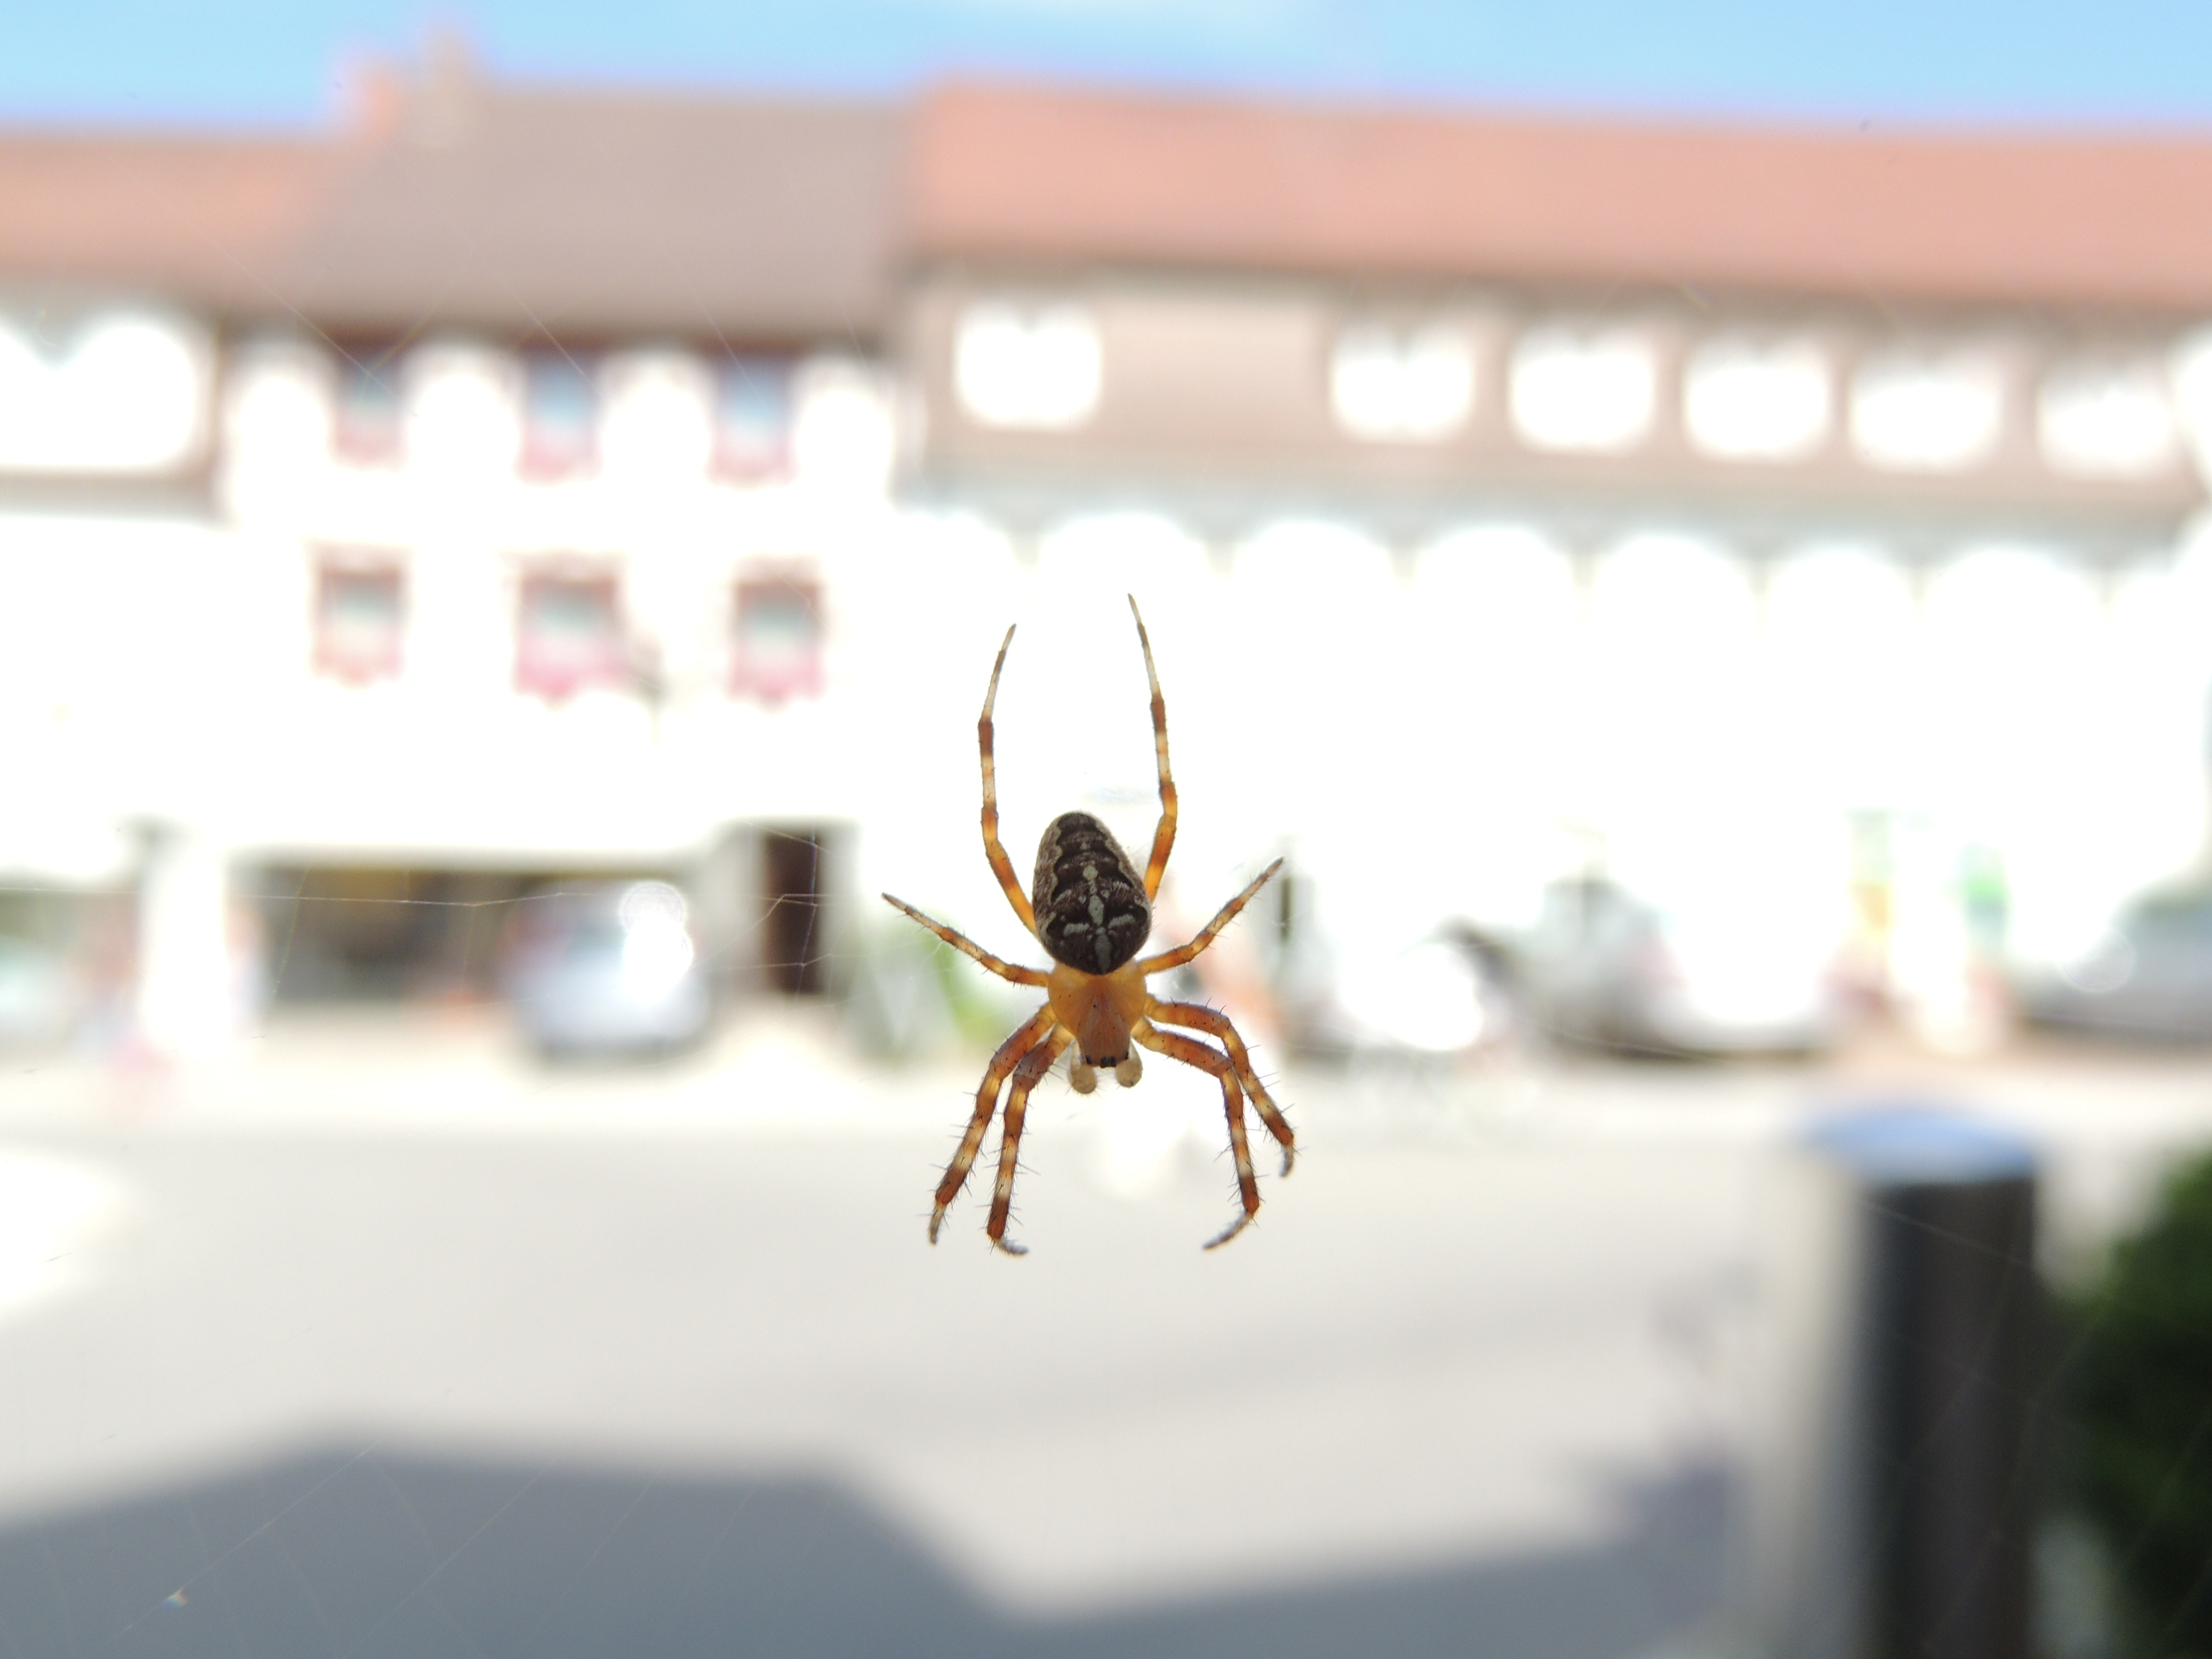
animal, close, fauna, invertebrate, cobweb, spider, arachnid, network, macro photography, arthropod